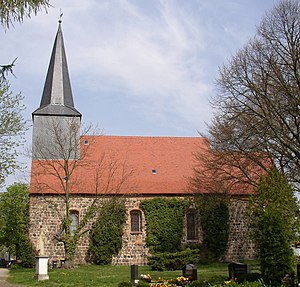
Dabergotz
Kirken i Dabergotz
Dabergotzer en kommune i landkreisOstprignitz-Ruppin i den tyske delstat Brandenburg. Den hører til Amt Temnitz.